Furness

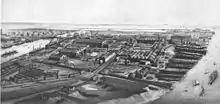
Barrow Island in 1890

Iron had been mined in Furness since prehistory, and by the late 18th century ore was being exported from Barrow. The Furness Railway was built in the 19th century to cater to the increasing demand. Iron and steelworks were established at Barrow, and the town's population grew from 325 in 1847 to 51,712 in 1891, surpassing Dalton's and Ulverston's. Mining in Furness reached its peak in 1882, when 1,408,693 tons of ore were won. At the same time, tourism in the Lake District increased, popularised in part by the work of John Ruskin and William Wordsworth.